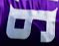
Number: 9